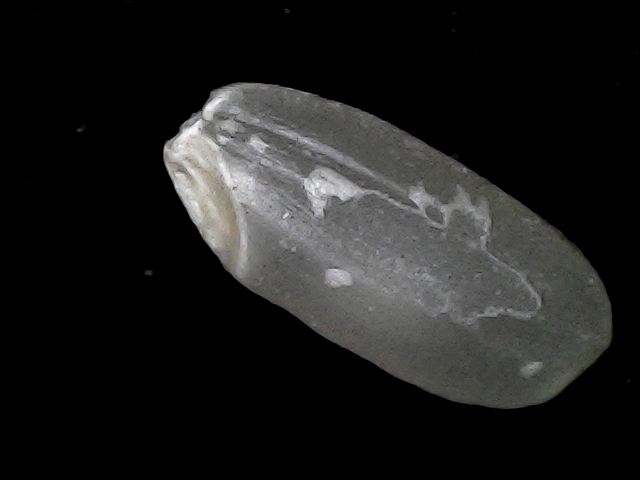
Rice variety: BD52